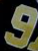
Number: 9